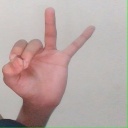
अक्षर: ण